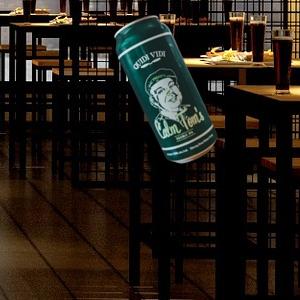
Label: cans